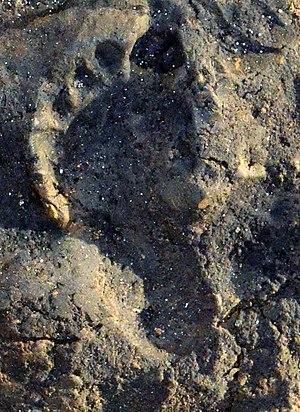
Les grottes de Toirano sont situées à quelques kilomètres du village du même nom, dans l'arrière-pays de Borghetto Santo Spirito dans la province de Savone, région de Ligurie.